Street food of Thailand

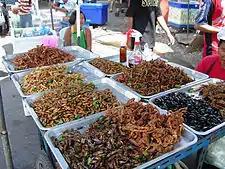
Various fried insects sold as street food in Thailand.

Sweets snacks, collectively called "khanom", such as "tako" (coconut cream jelly), "khanom man" (coconut cassava cake), and "khanom wun" (flavored jellies), "khao lam" from Chonburi can be seen displayed on large trays in glass covered push-carts. Other sweets, such as "khanom bueang" and "khanom krok" (somewhat similar to Dutch "poffertjes"), are made to order.